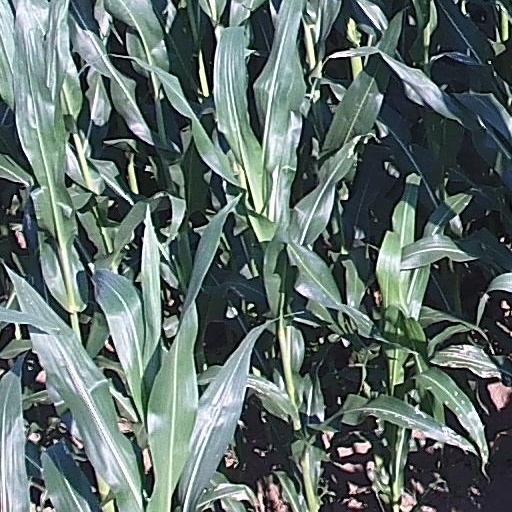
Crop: maize; corn